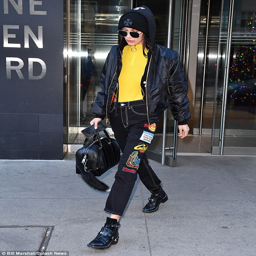
yellow there : she tucked the vibrant sweatshirt into boot cut black jeans with white stitching and colorful patches down both legs